The Idolmaster SP

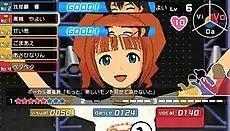
An example of Yayoi during an audition. The player must gain points in each image category to appeal to the judges, whose interest gauges are displayed on the right.

When the player chooses to do an audition, they first select the song and costume the idol will use if she passes the audition; the song is also used during the audition. Each costume and song have either a vocal, dance or visual attribute which will affect the results of the audition. Before an idol can take an audition, she must satisfy specific criteria for a given audition, such as having a certain number of fans or having already passed a number of previous auditions. Once an audition is chosen, the player can view the rank and level of the other idols who are auditioning. When taking an audition, the player guides the idol to appeal to three judges in vocal, dance and visual image by receiving points in each category. How many points an idol receives when appealing is dependent on her statistics. Each audition is divided into three segments of nine attempts at an appeal followed by a mid-audition review. At the end of each segment, the three idols with the most points in a given image category will receive a number of stars in that category dependent on the current popularity trends from the idol report; an idol will also lose a star if she has the fewest points in a given category.